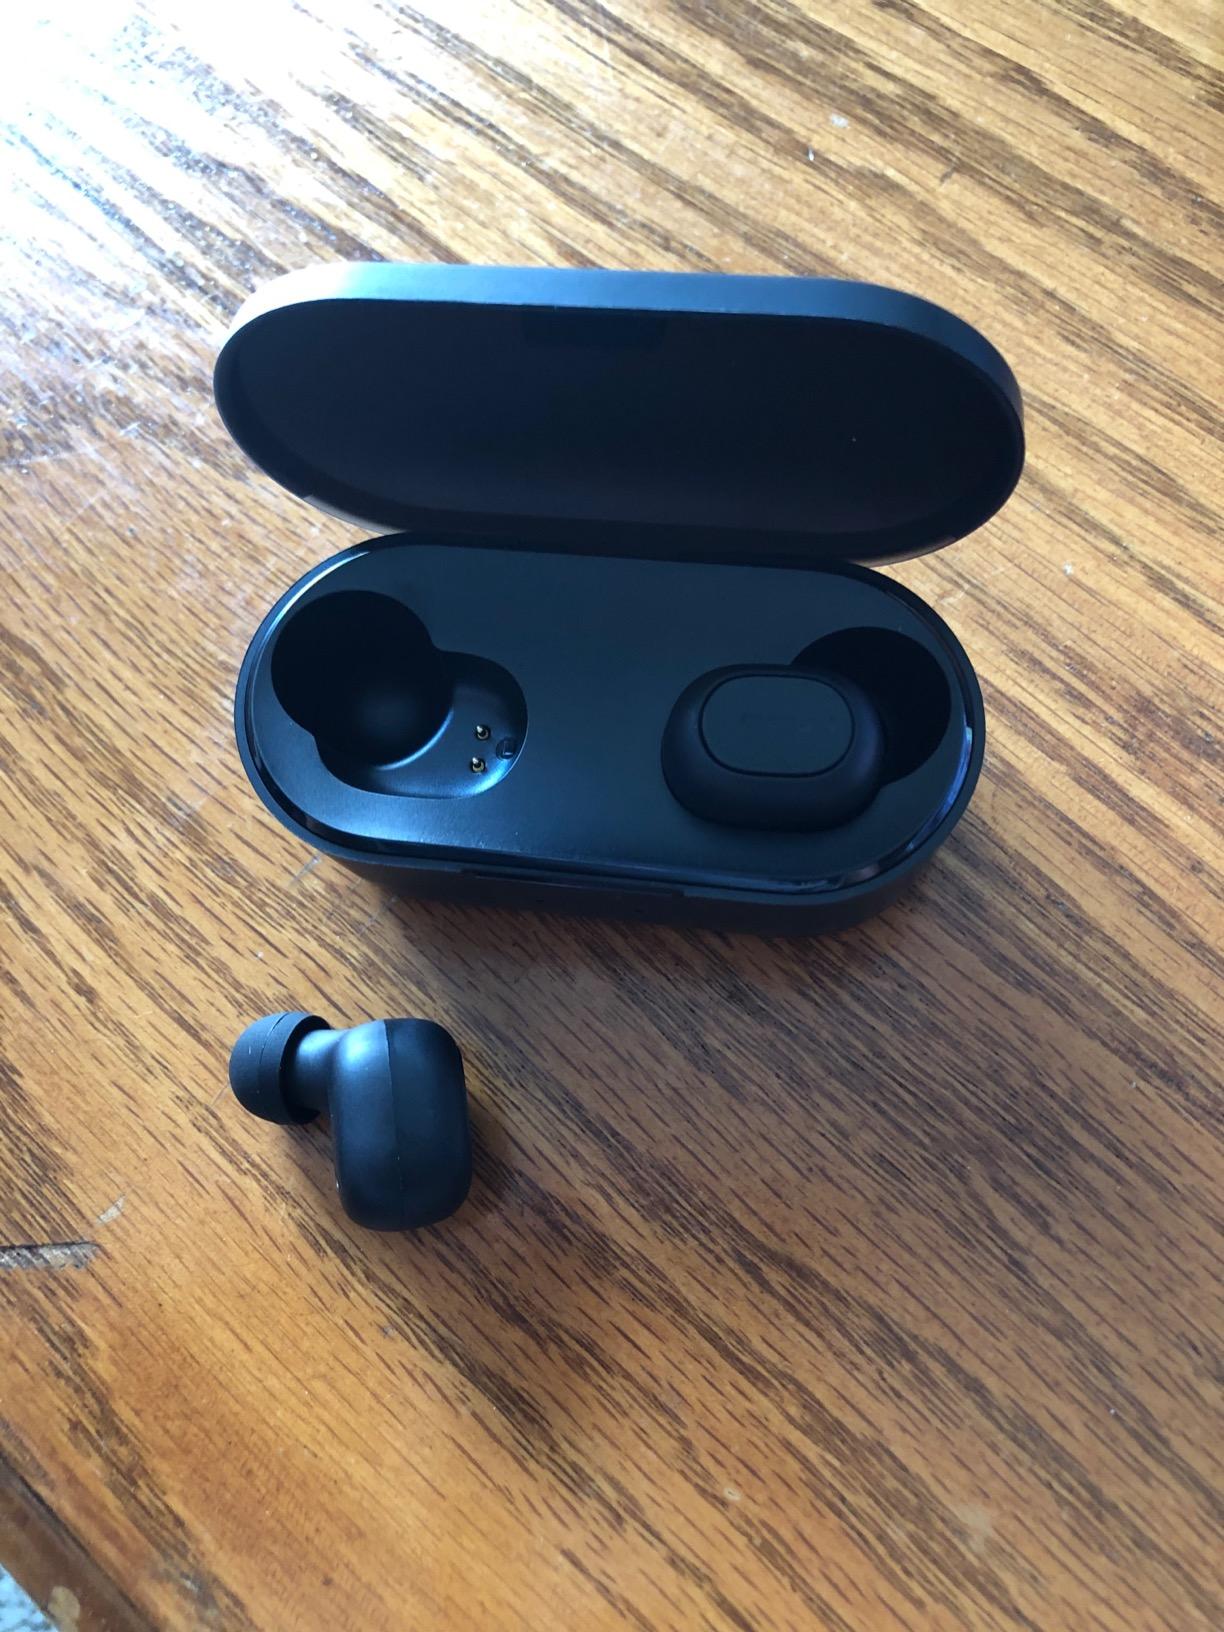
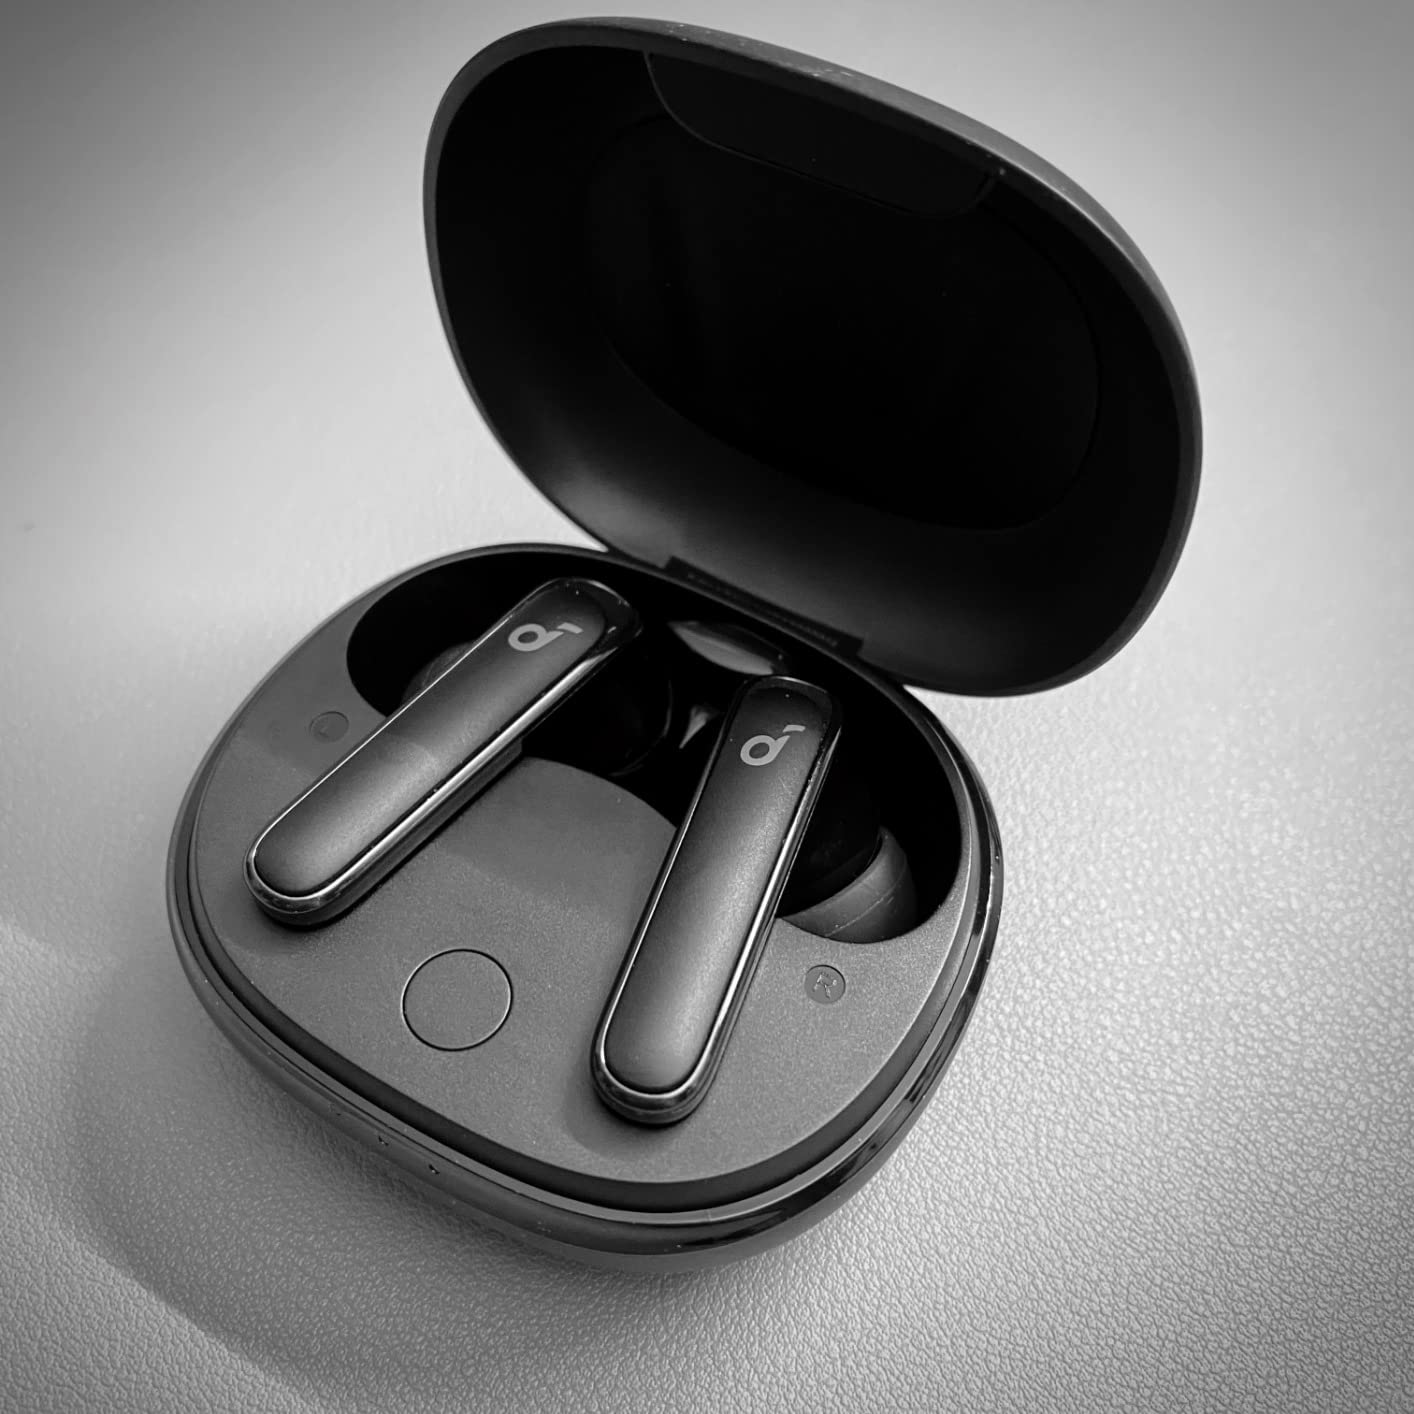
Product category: earbuds
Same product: no